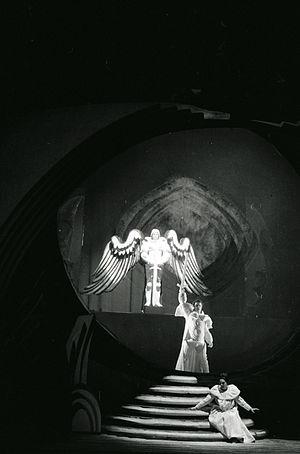
L'Ange de feu, opus 37, est un opéra en cinq actes de Sergueï Prokofiev sur un livret du compositeur d'après le roman homonyme de Valery Brioussov. Composé entre 1919 et 1927, il ne fut créé que le 25 novembre 1954 en concert au Théâtre des Champs-Élysées, à Paris, sous la direction de Charles Bruck, avec le concours de Jane Rhodes et Xavier Depraz. Cette version a été ensuite enregistrée avec les mêmes interprètes par le label Véga.